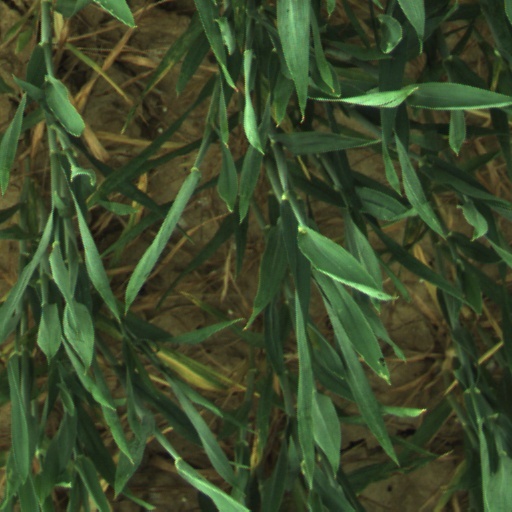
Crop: wheat